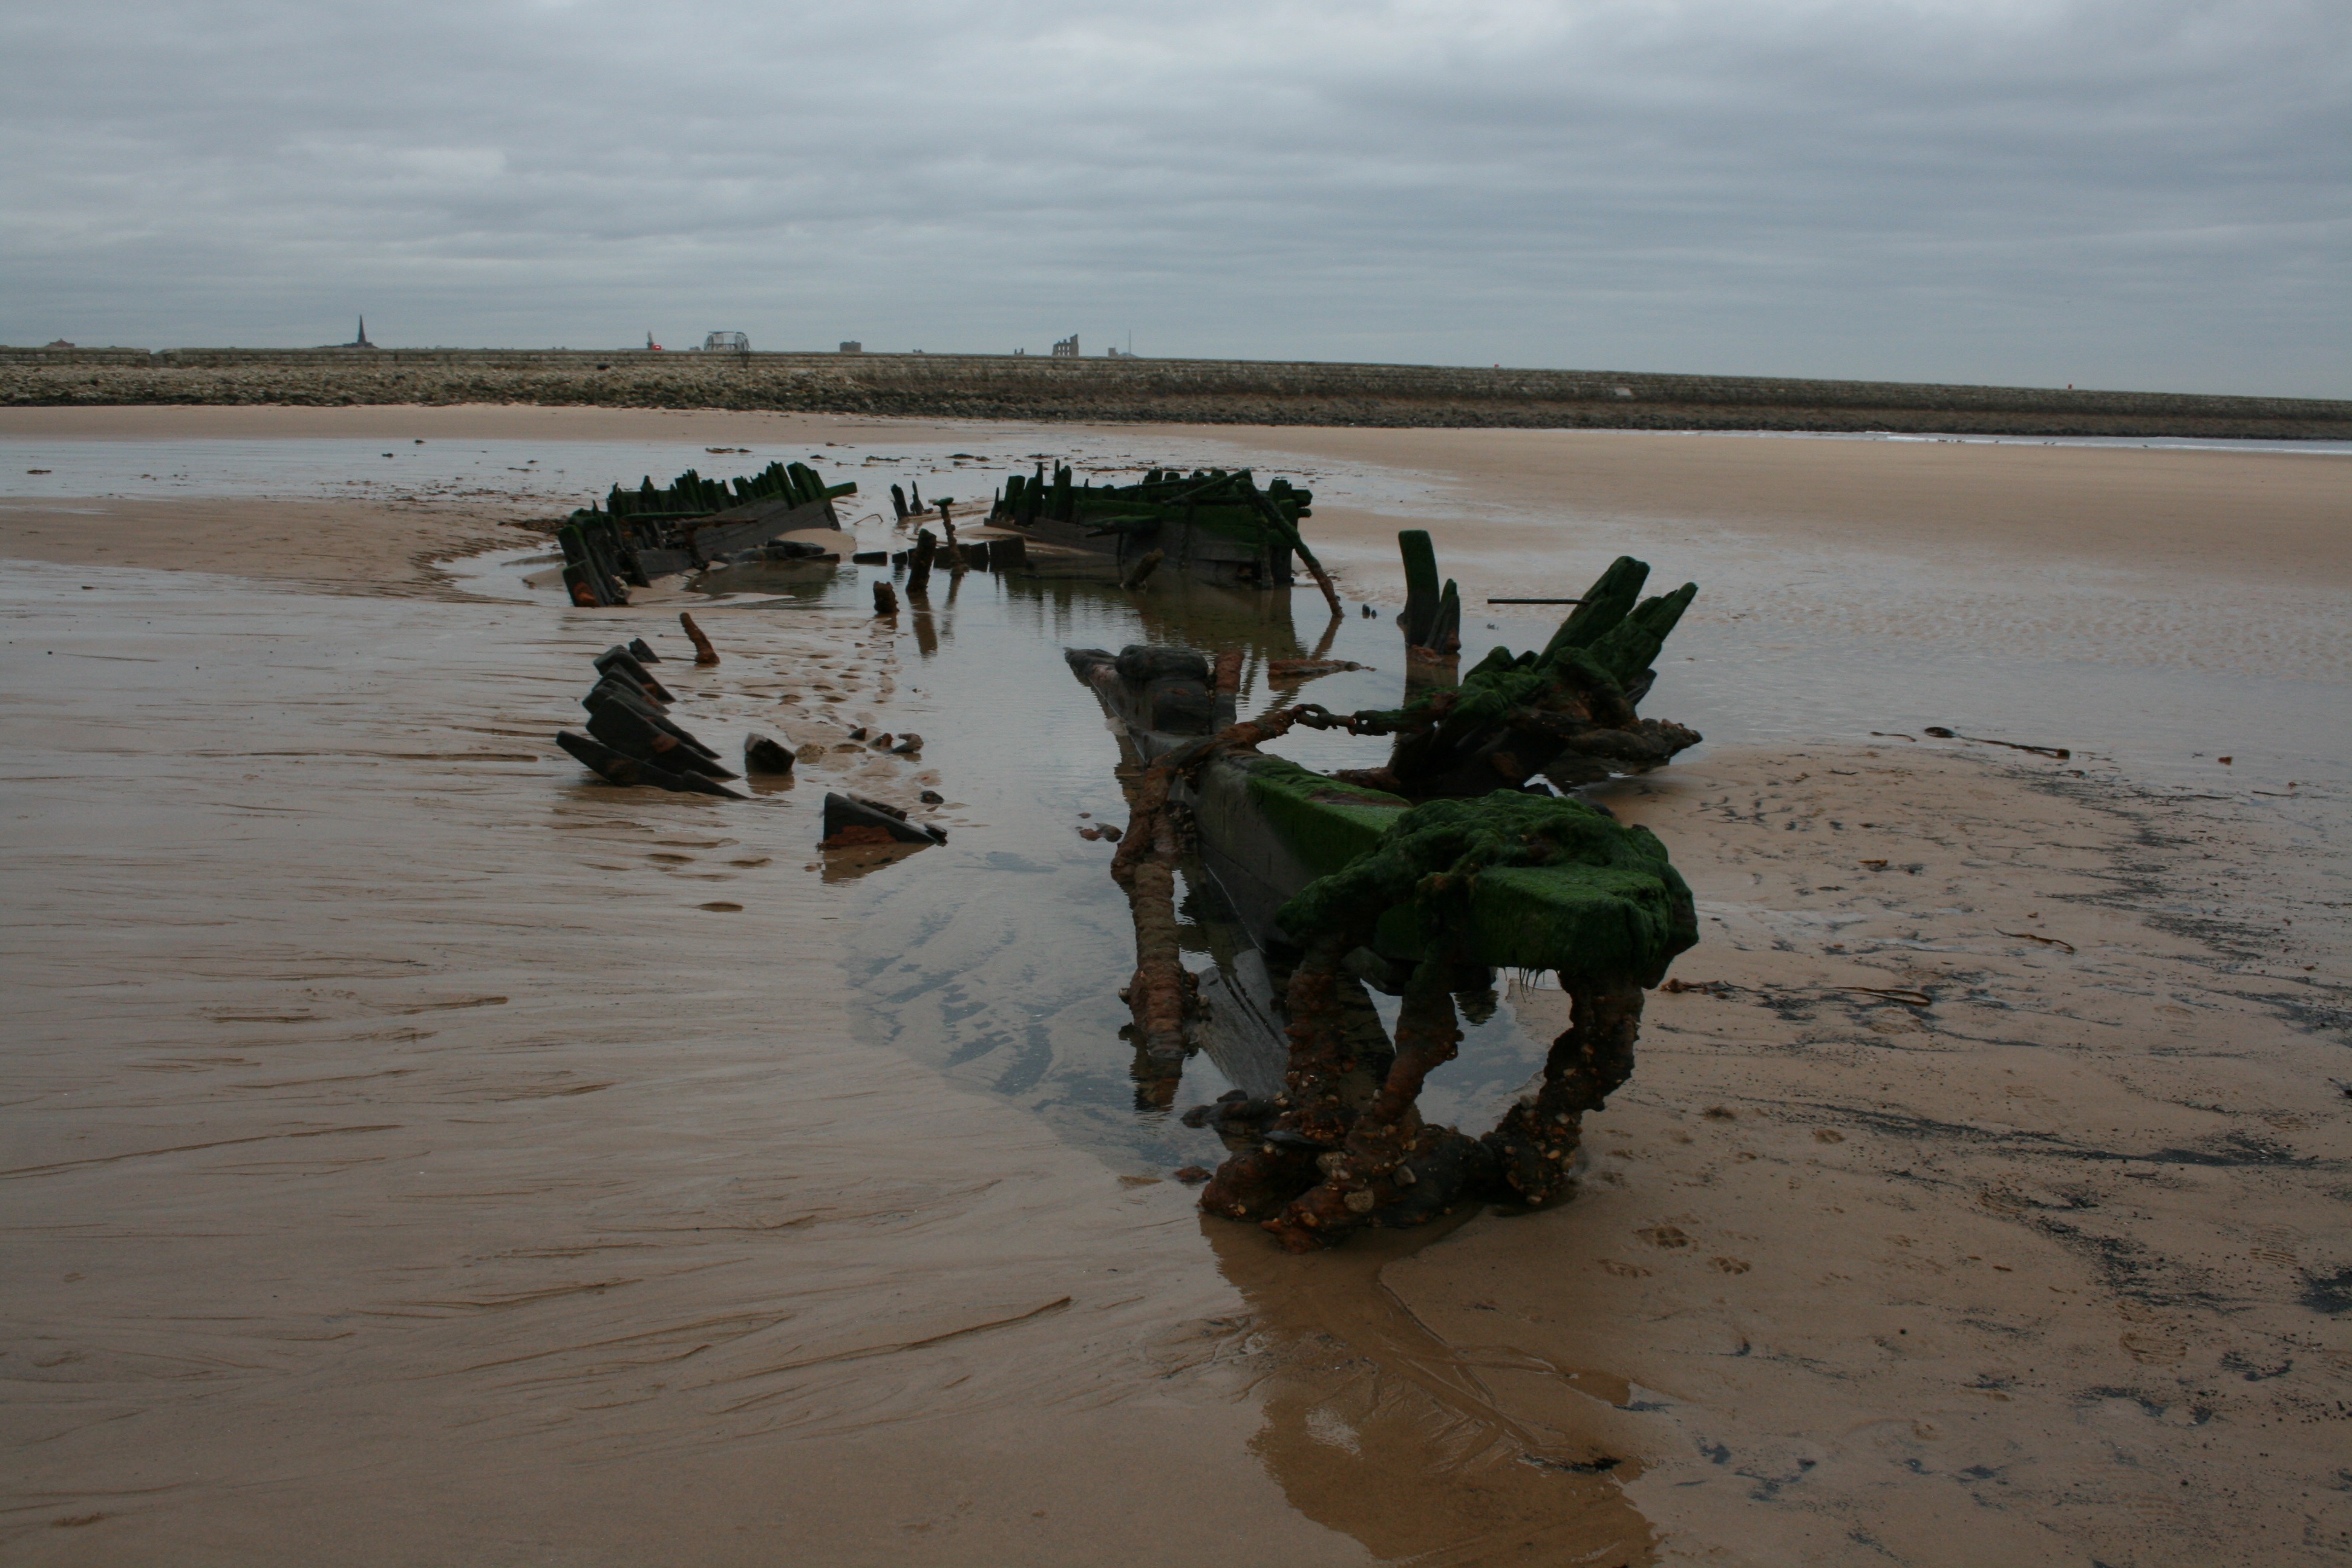
beach, sea, coast, water, sand, ocean, shore, wave, ship, moss, bay, decay, body of water, sands, anchor, wetland, habitat, wreck, shipwreck, mudflat, south shields, natural environment, constance ellen